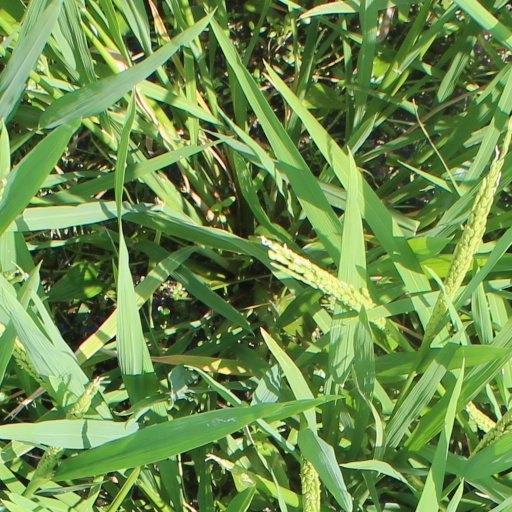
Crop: rice